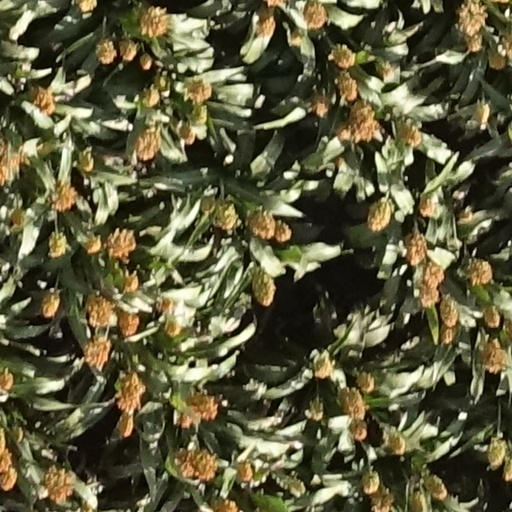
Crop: sorghum